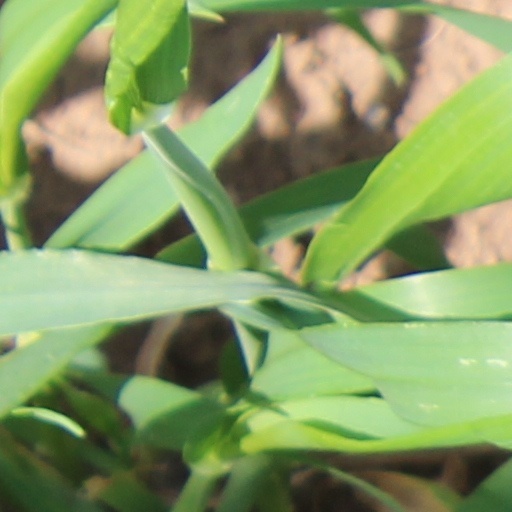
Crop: wheat